Charles Brown (cricketer, born 1815)

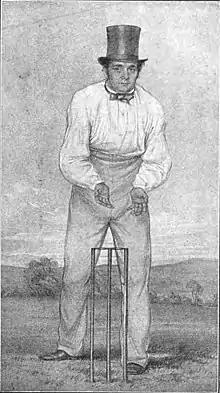
Charles Brown

Charles Brown (22 January 1815 – 28 September 1875) was an English first-class cricketer active 1861 who played for Nottingham and Nottinghamshire as a wicketkeeper. He was born and died in Nottingham.